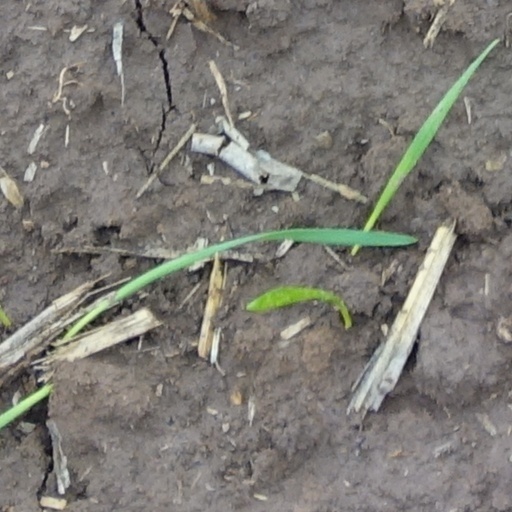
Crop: wheat